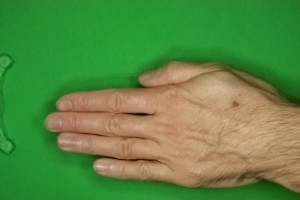
Label: paper